Evgenii Klimov

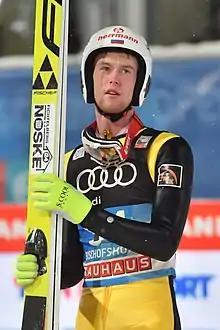
Evgenii Klimov, FIS Ski Jumping World Cup, Four Hills Tournament, Bischofshofen 2017.

Evgenii Dmitriyevich Klimov (born 3 February 1994) is a Russian ski jumper and a former Nordic combined skier. He is the first Russian in history who won an individual ski jumping World Cup event for men. He also took the Grand Prix 2018 overall title in ski jumping. He also has the national record for the longest ski jump with 237m. At the 2022 Olympics, he was part of the mixed team which won the silver medal.